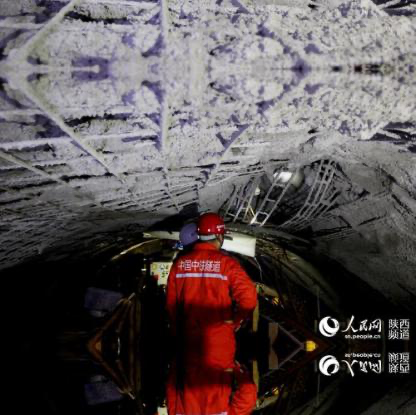
Objects in the image:
label: helmet